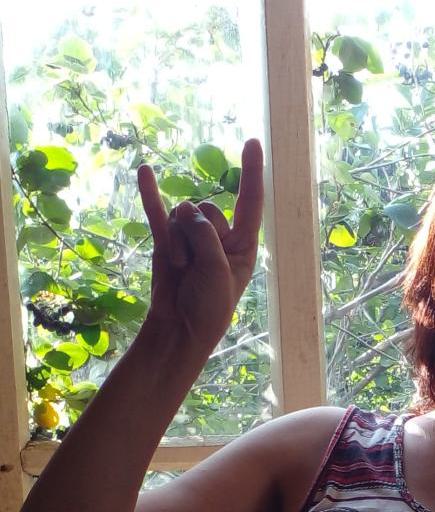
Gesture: rock